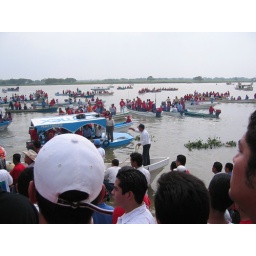
People in boats watching the bulls swim across